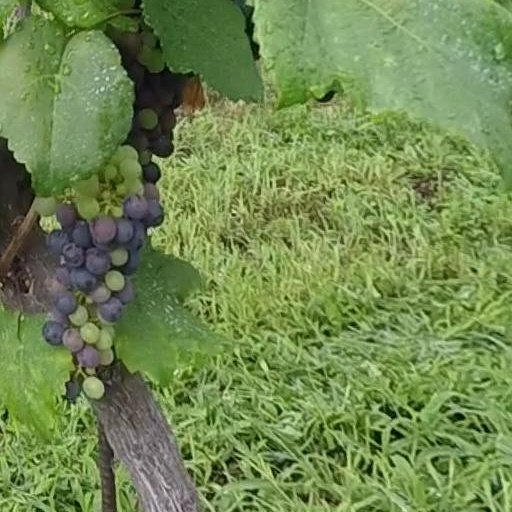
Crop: grape